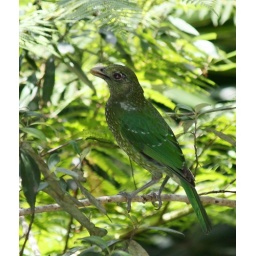
This one had had taken a fancy to his reflection in the window and was yowling the house down